Coco Lee

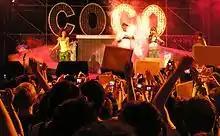
Lee (third from left), performing "Hip Hop Tonight"

On 8 June 2011, Lee announced that she had set up her own recording studio. On 25 June, her song "Four Seas Alliance" (四海盟約), the theme for the 2011 China television drama "All Men are Brothers", was broadcast. On 17 December, she performed at the Booey Lehoo Concert in Beijing with will.i.am and apl.de.ap from the Black Eyed Peas as well as with John Legend and Shunza. On 9 February 2012, she performed at the TRANS4M Boyle Heights benefit at Hollywood Palladium in Los Angeles, with will.i.am, apl.de.ap, and Taboo.